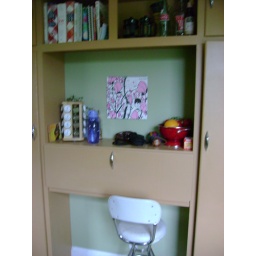
The other wall of the kitchen with built in pantry, shelves and a drop down desk. All original.